Northern royal albatross

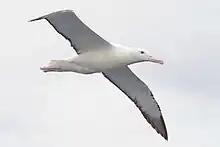
"Diomedea sanfordi" – south east Tasmania

Northern royal albatrosses are listed as an endangered species by the IUCN, and they have an occurrence range of , with a breeding range of . 6,500 to 7,000 pairs breed on the Chatham Islands annually along with 60 pairs at Taiaroa Head, for an estimated total of 20,000 birds, although this is a 2012 estimate. 2022 estimates place the count at 17,000 birds. In 1985, their main breeding grounds on the Chatham Islands were badly damaged by a series of intense storms and the resulting lack of nesting material has lowered their breeding success. Chicks and eggs of birds breeding on the South Island have also been preyed upon by introduced species, such as cats, bottle flies, and stoats. Finally, longline fishing is the biggest threat to this bird, even though it has been reduced.